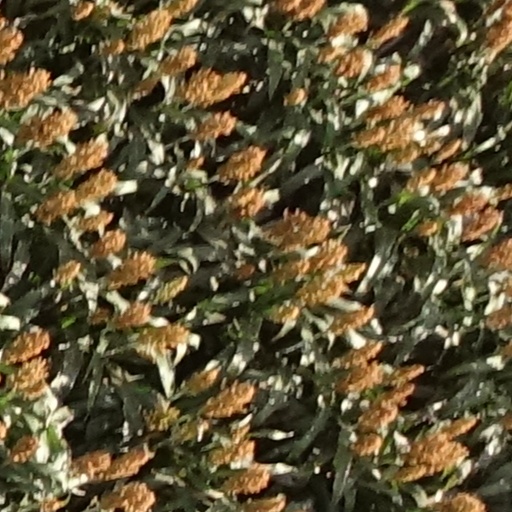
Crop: sorghum